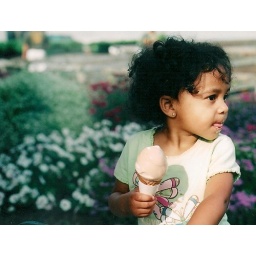
I like the colorful background that is produced from the blurred flowers in the background.